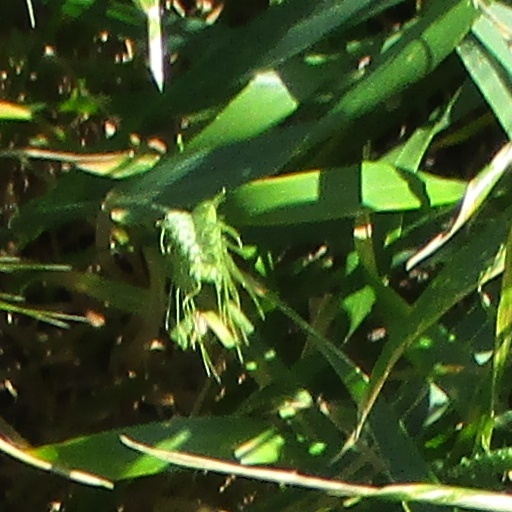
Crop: wheat